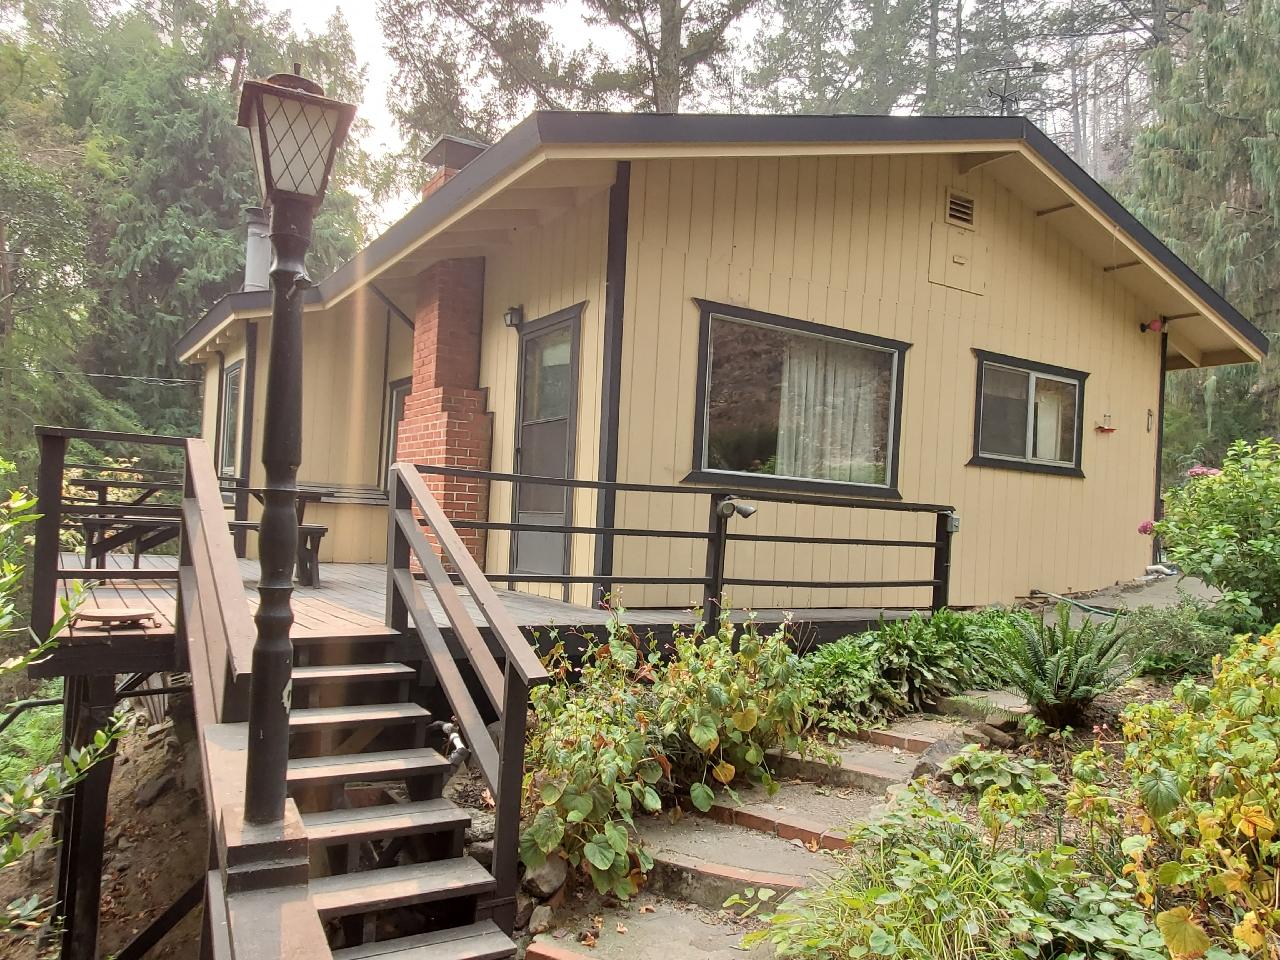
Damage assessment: no_damage